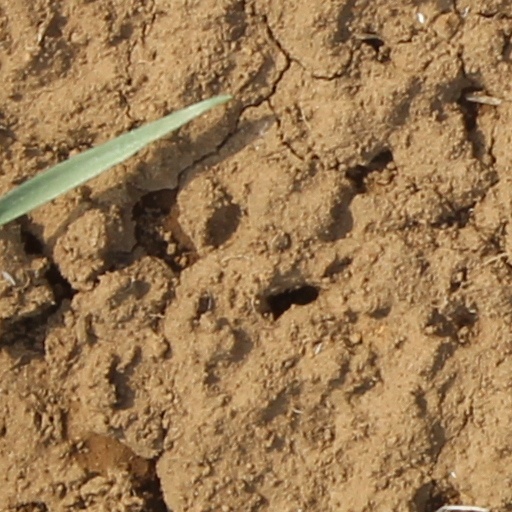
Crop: wheat